National University of Kyiv-Mohyla Academy

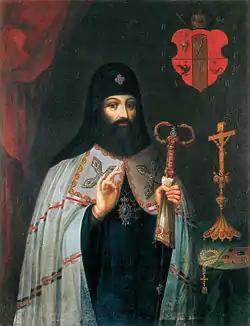
Petro Mohyla, the benefactor of Kyiv Collegium.

Today's National University of Kyiv-Mohyla Academy claims as its predecessor the Kyiv-Mohyla Academy, one of the oldest academic and theological schools amongst the Orthodox Christian countries of Eastern Europe. That Academy was first opened in 1615 as the school of the Kyiv "bratstvo" ("brotherhood"). When, in 1632, the Kyiv Pechersk Lavra school and Kyiv Brotherhood School merged they formed Kyiv's, and by extension Ukraine's, first institution of higher education. The newly formed 'collegium', then located in the Polish–Lithuanian Commonwealth, was given the Polish name 'Mohylańska', in honour of Petro Mohyla, a key figure in bringing about the institution's foundation and proponent of modern Western educational standards at the academy.